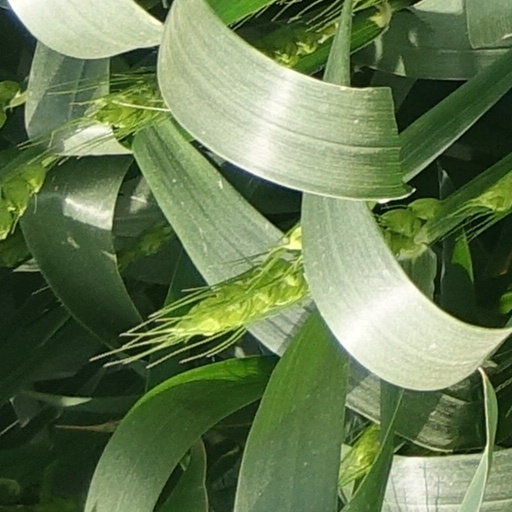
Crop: wheat